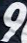
Number: 9